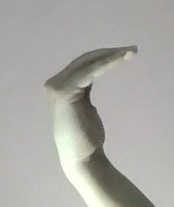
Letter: haa